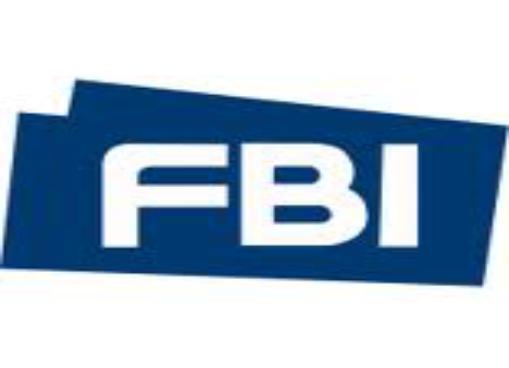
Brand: Ifb
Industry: Necessities